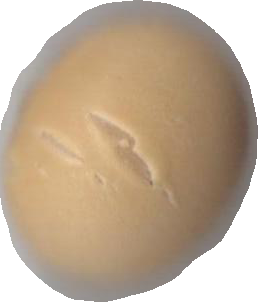
Variety: Dega